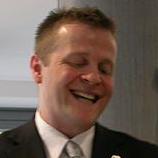
Age: 44